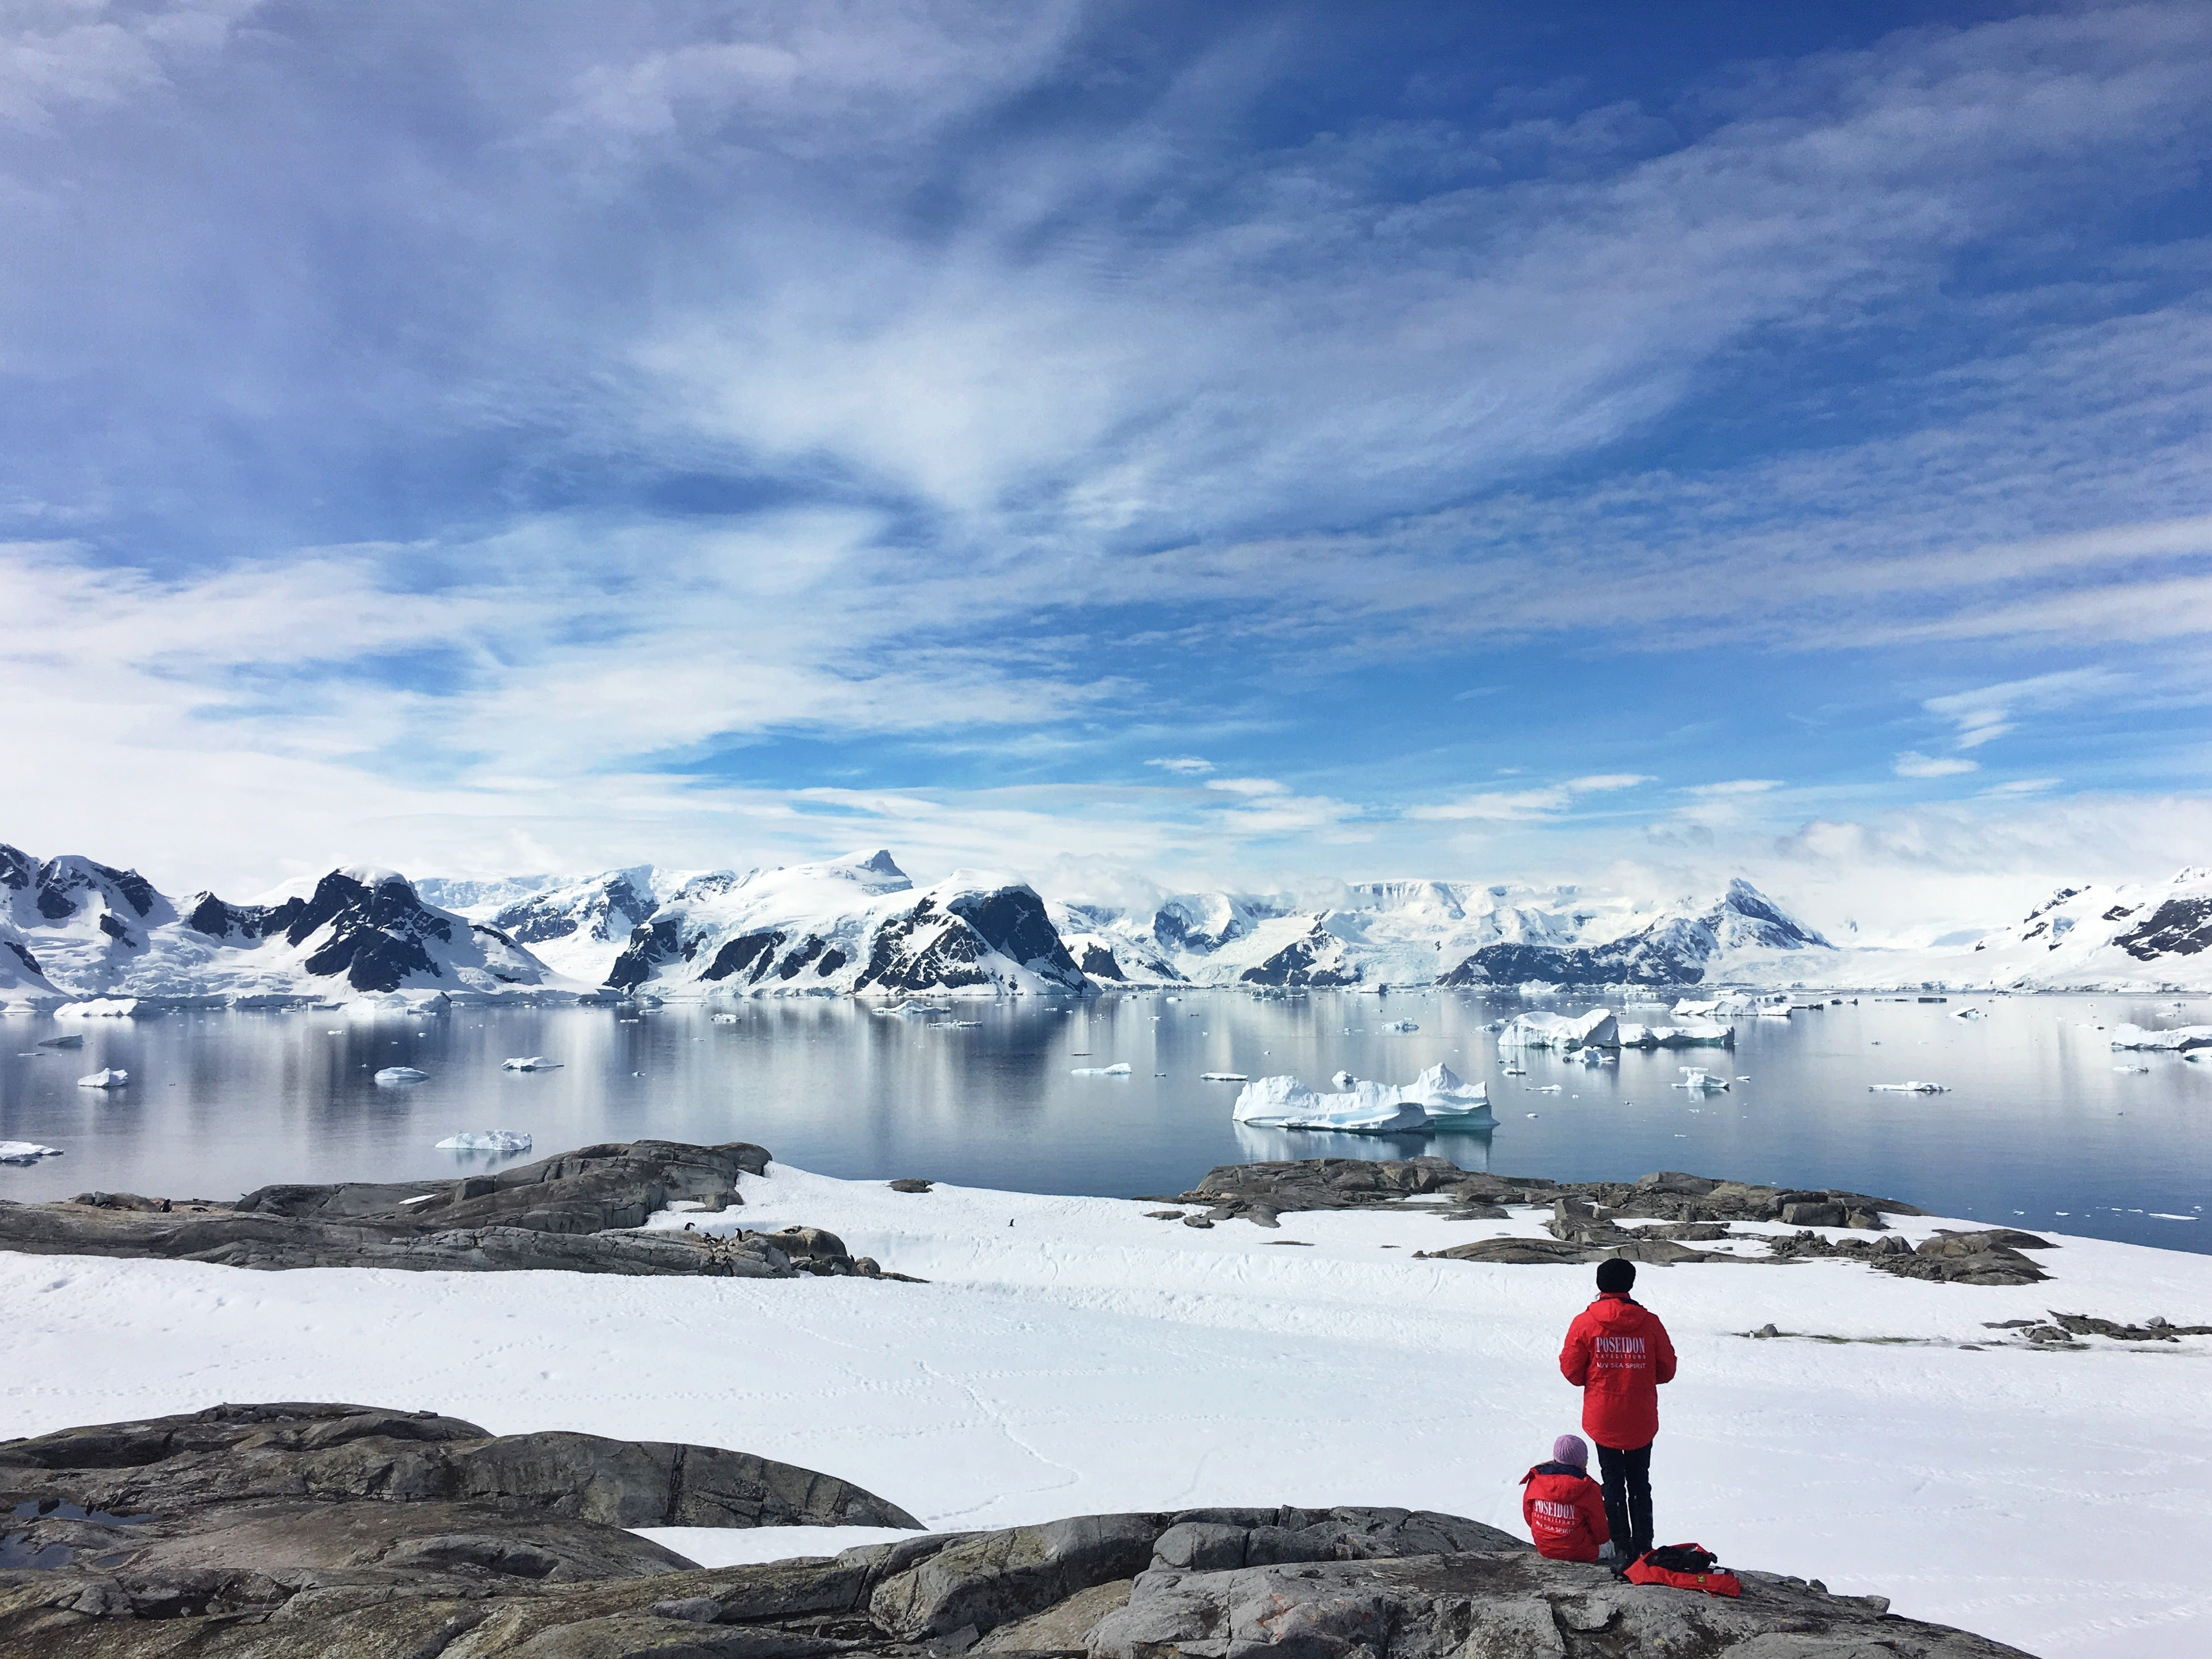
landscape, mountain, snow, winter, cloud, lake, mountain range, ice, glacier, weather, arctic, season, summit, alps, arctic ocean, geographical feature, mountainous landforms, glacial landform, geological phenomenon